Jawaharlal Institute of Postgraduate Medical Education and Research

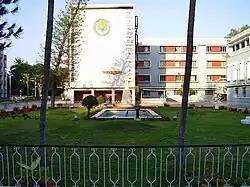

JIPMER currently has over 300 faculty members, over 700 resident physicians and over 800 nursing, administrative, and support staff. It admits 249 undergraduate students and 200 postgraduate students annually.